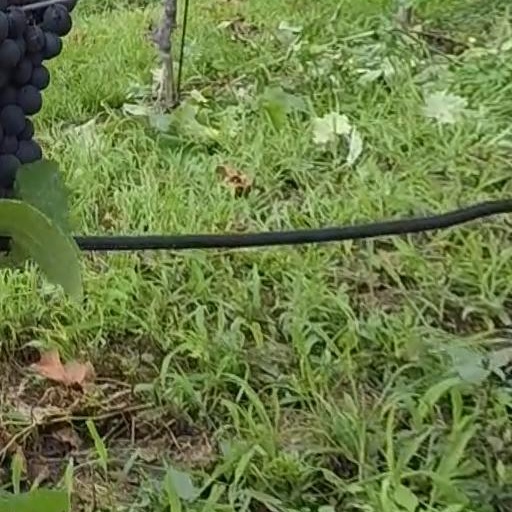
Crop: grape